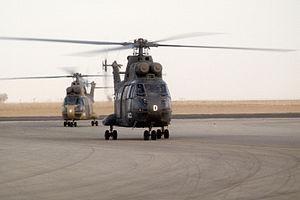
La division Daguet est une division de l'armée de terre française constituée à la fin de 1990 pour participer à la défense de l'Arabie saoudite, puis engagée contre l'Armée irakienne lors de la guerre du Golfe en février 1991 dans le cadre de l'opération Tempête du désert.
En France, l'aviation légère de l'Armée de terre est historiquement issue de l'artillerie dont elle était en 1952 les moyens d'aviation sous le nom d'ALOA : « aviation légère d'observation d'artillerie ». L'ALAT devient une arme distincte de l'artillerie en 2003. Elle fait partie de l'Armée de terre.